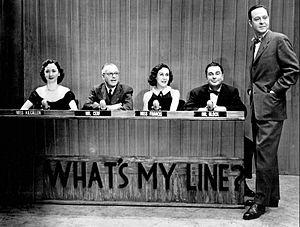
What's My Line? est une émission de divertissement hebdomadaire américaine diffusée le dimanche soir à 22 h 30 sur CBS de 1950 à 1967. Il demeure le jeu télévisé en première partie de soirée le plus longtemps diffusé dans l'histoire de la télévision américaine.
Bennett Alfred Cerf, né le 25 mai 1898 à Manhattan et mort le 27 août 1971 à Mount Kisco, est un éditeur américain, l'un des fondateurs de la maison d'édition américaine Random House.